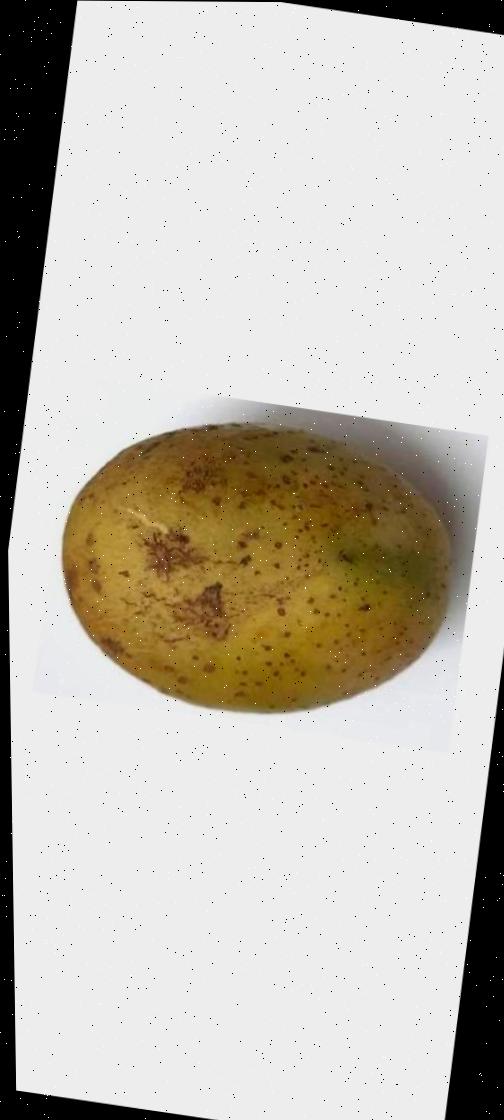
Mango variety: Gourmoti